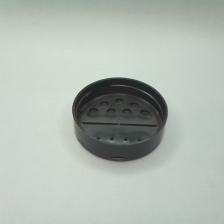
Color: black
Cap type: dual flip-top cap